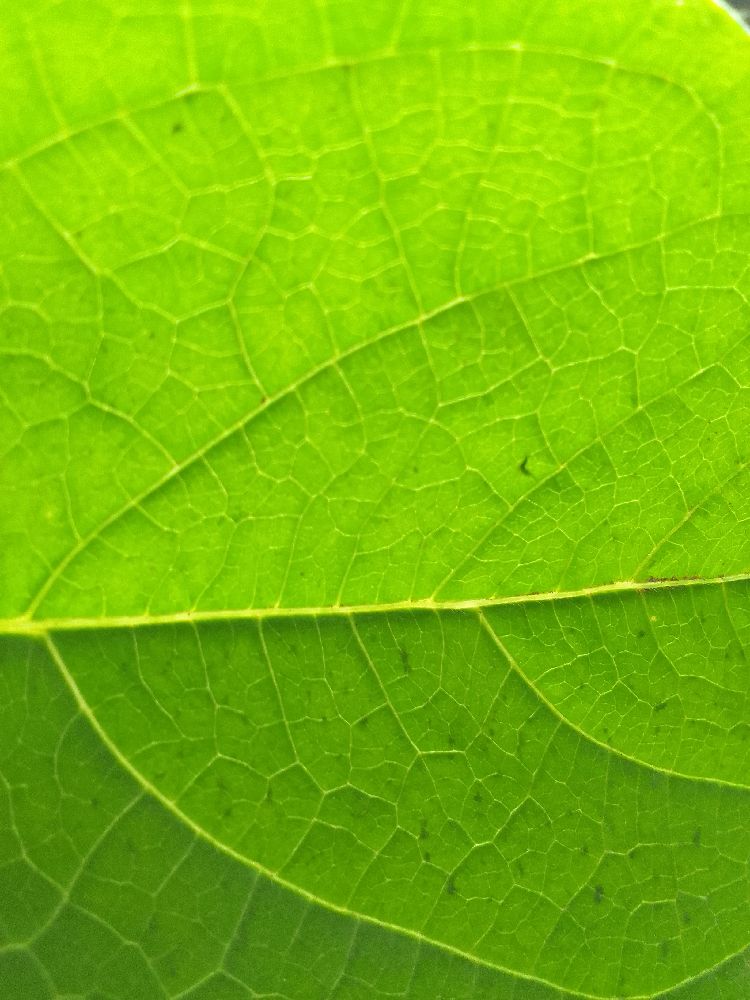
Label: healthy